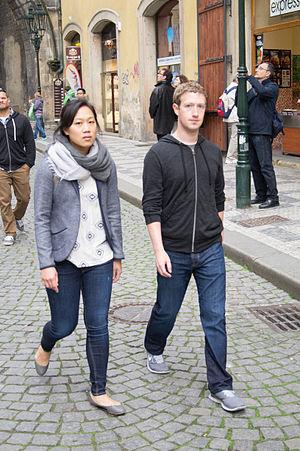
Priscilla Chan et Mark Zuckerberg à Prague (2013).
L'Initiative Chan Zuckerberg ou CZI est une entreprise philanthropique américaine créée en 2015, par Mark Zuckerberg et Priscilla Chan afin de faire « avancer le potentiel humain et promouvoir l'égalité dans des domaines comme la santé, l'éducation, la recherche scientifique et l'énergie ».
Mark Elliot Zuckerberg [mɑɹk ˈeliət ˈzʌkərbɜːrɡ], né le 14 mai 1984 à White Plains dans l'État de New York, est un informaticien et chef d'entreprise américain. Il est le cofondateur du site web de réseau social Facebook dont il est l'actionnaire majoritaire et le président-directeur général. Facebook a été créé en 2004 par Zuckerberg et ses camarades étudiants de l'université Harvard, Eduardo Saverin, Dustin Moskovitz et Chris Hughes.